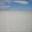
Label: plain